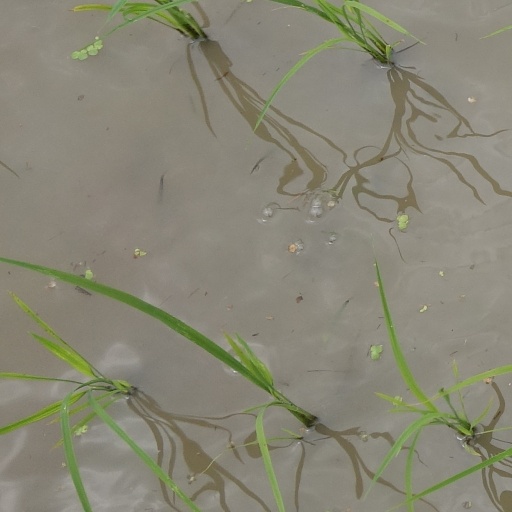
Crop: rice